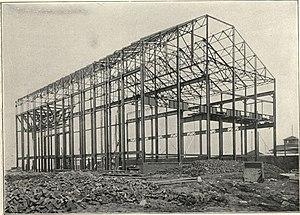
La construction métallique est un domaine de la construction, mais aussi de la mécanique ou du génie civil qui s'intéresse à la construction d'ouvrages en métal et plus particulièrement en acier.